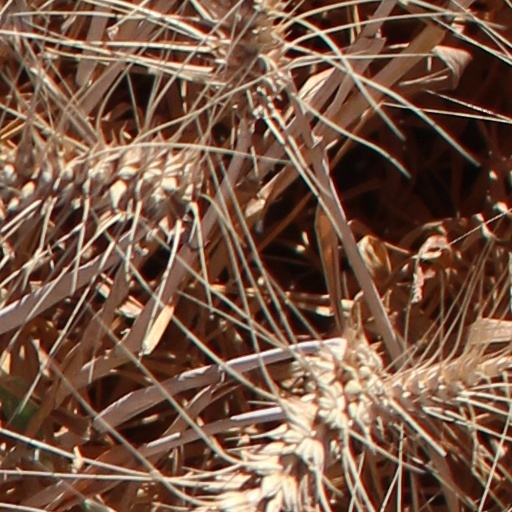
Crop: wheat